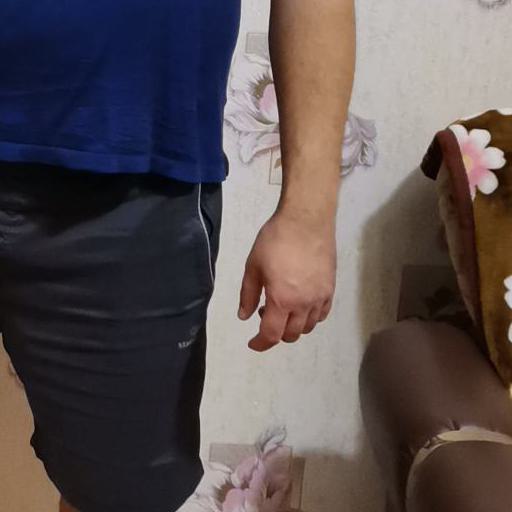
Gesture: no_gesture